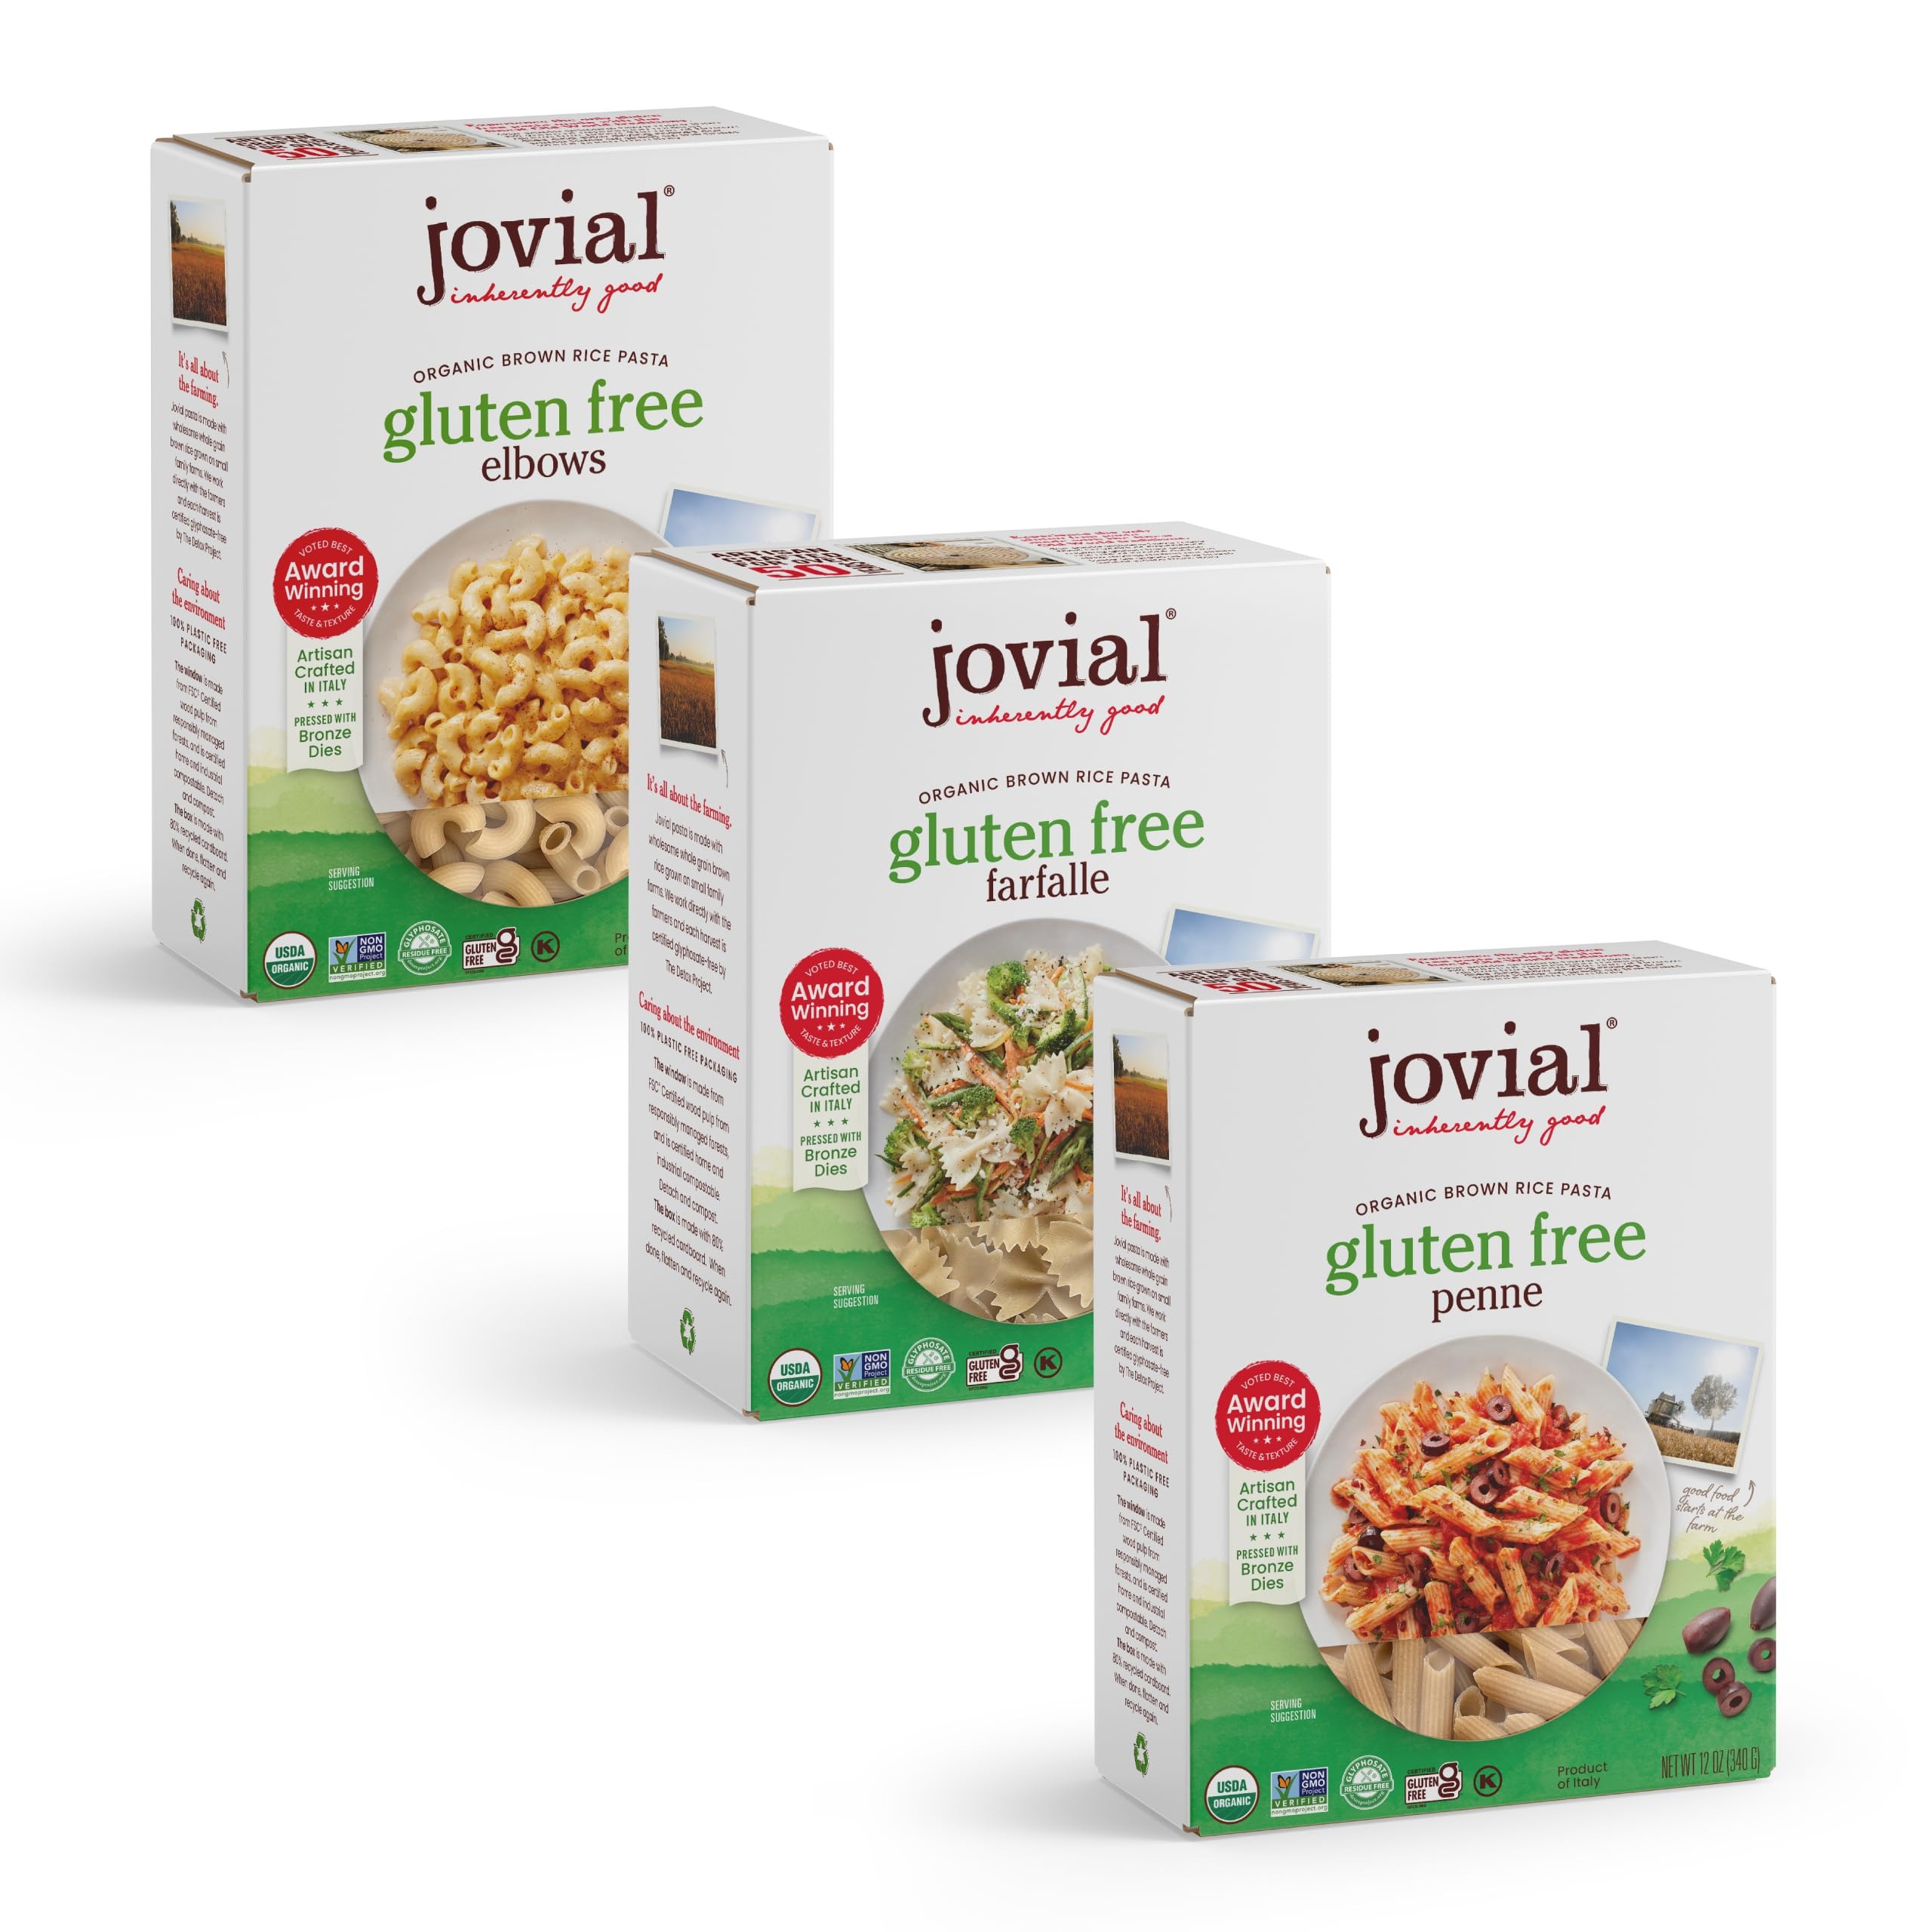
Item Name: Jovial Whole Grain Brown Rice Farfalle Pasta - Pasta Farfalle, Farfalle Pasta, Whole Grain Pasta, Organic Pasta, Gluten Free, Dairy Free, Brown Rice Pasta, Made in Italy - 12 Oz, 3 Pack
Bullet Point 1: WHOLE GRAIN PASTA - Cooks just like regular wheat pasta, so you'll never feel like you're missing out. Tastes great with all types of sauces! Named "Best Gluten Free Pasta" by America's Test Kitchen
Bullet Point 2: SIMPLE INGREDIENTS - True to Jovial fashion, our Brown Rice pasta has no additives and is made using only two ingredients: organic brown rice and water. Enjoy 57g of whole grains per 2 Oz serving
Bullet Point 3: CERTIFIED GLUTEN FREE - Made in a dedicated gluten-free facility and is certified gluten-free at less than 10PPM. Eat freely, deliciously, and organically, and feel good without missing out!
Bullet Point 4: 100% ORGANIC & NON-GMO PROJECT VERIFIED - Jovial Brown Rice Pasta is made from organic brown rice flour and water. It is USDA Certified Organic, Non-GMO Project Verified, and tested for glyphosate
Bullet Point 5: MADE IN ITALY - Made by pasta artisans in Italy who combine the experience of making gluten-free with traditional techniques, like pressing through bronze dies and slow drying for superior quality
Product Description: Jovial Gluten Free Brown Rice pasta is 100% organic and is crafted in Italy using time-honored production methods. Our pasta is Certified Gluten Free and made in a dedicated gluten free facility by pasta artisans who have close to 50 years of experience making gluten free pasta. The use of traditional bronze dies and slow drying at low temperatures makes our pasta taste as great as the finest wheat pasta from Italy. Our pasta cooks firm and has an enjoyable flavor that tastes great with all types of sauces. The future of gluten free is delicious, completely satisfying food.
Value: 36.0
Unit: Ounce

Price: 23.075